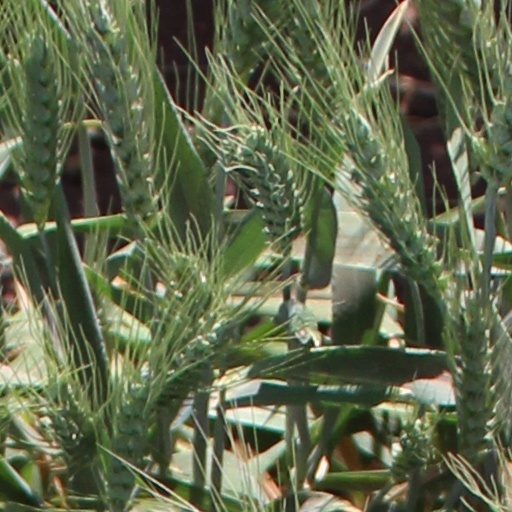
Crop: wheat